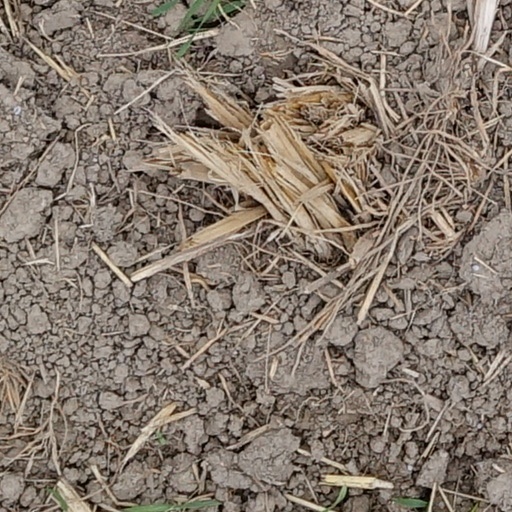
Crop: wheat